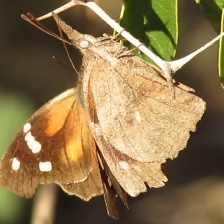
Species: AMERICAN SNOOT